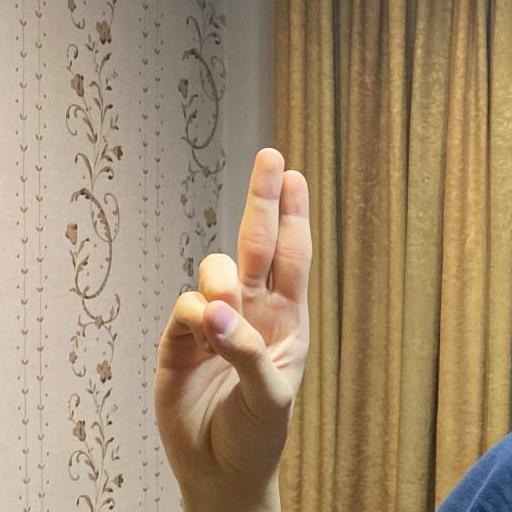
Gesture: two_up